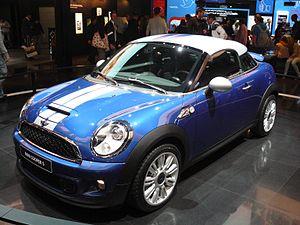
La Mini coupé est une automobile de type coupé produite par le constructeur britannique Mini.